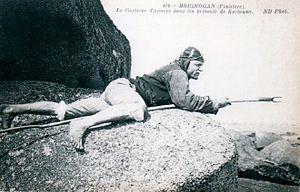
Kerlouan
Le Pays pagan est un pays s'étendant sur la frange littorale septentrionale du Finistère, au cœur du Léon. Son nom vient du latin paganus signifiant païen. La justification historique de ce qualificatif n'est pas claire.
Kerlouan [kɛʁluɑ̃] est une commune du département du Finistère, dans la région Bretagne, en France.
Pendant l'Ancien Régime, le droit de bris, appelé aussi droit d'épave, droit de lagan, droit de varech ou de wreccum était le droit donnant la propriété des épaves et des cargaisons des navires naufragés au seigneur sur les terres duquel l’épave s’échouait.